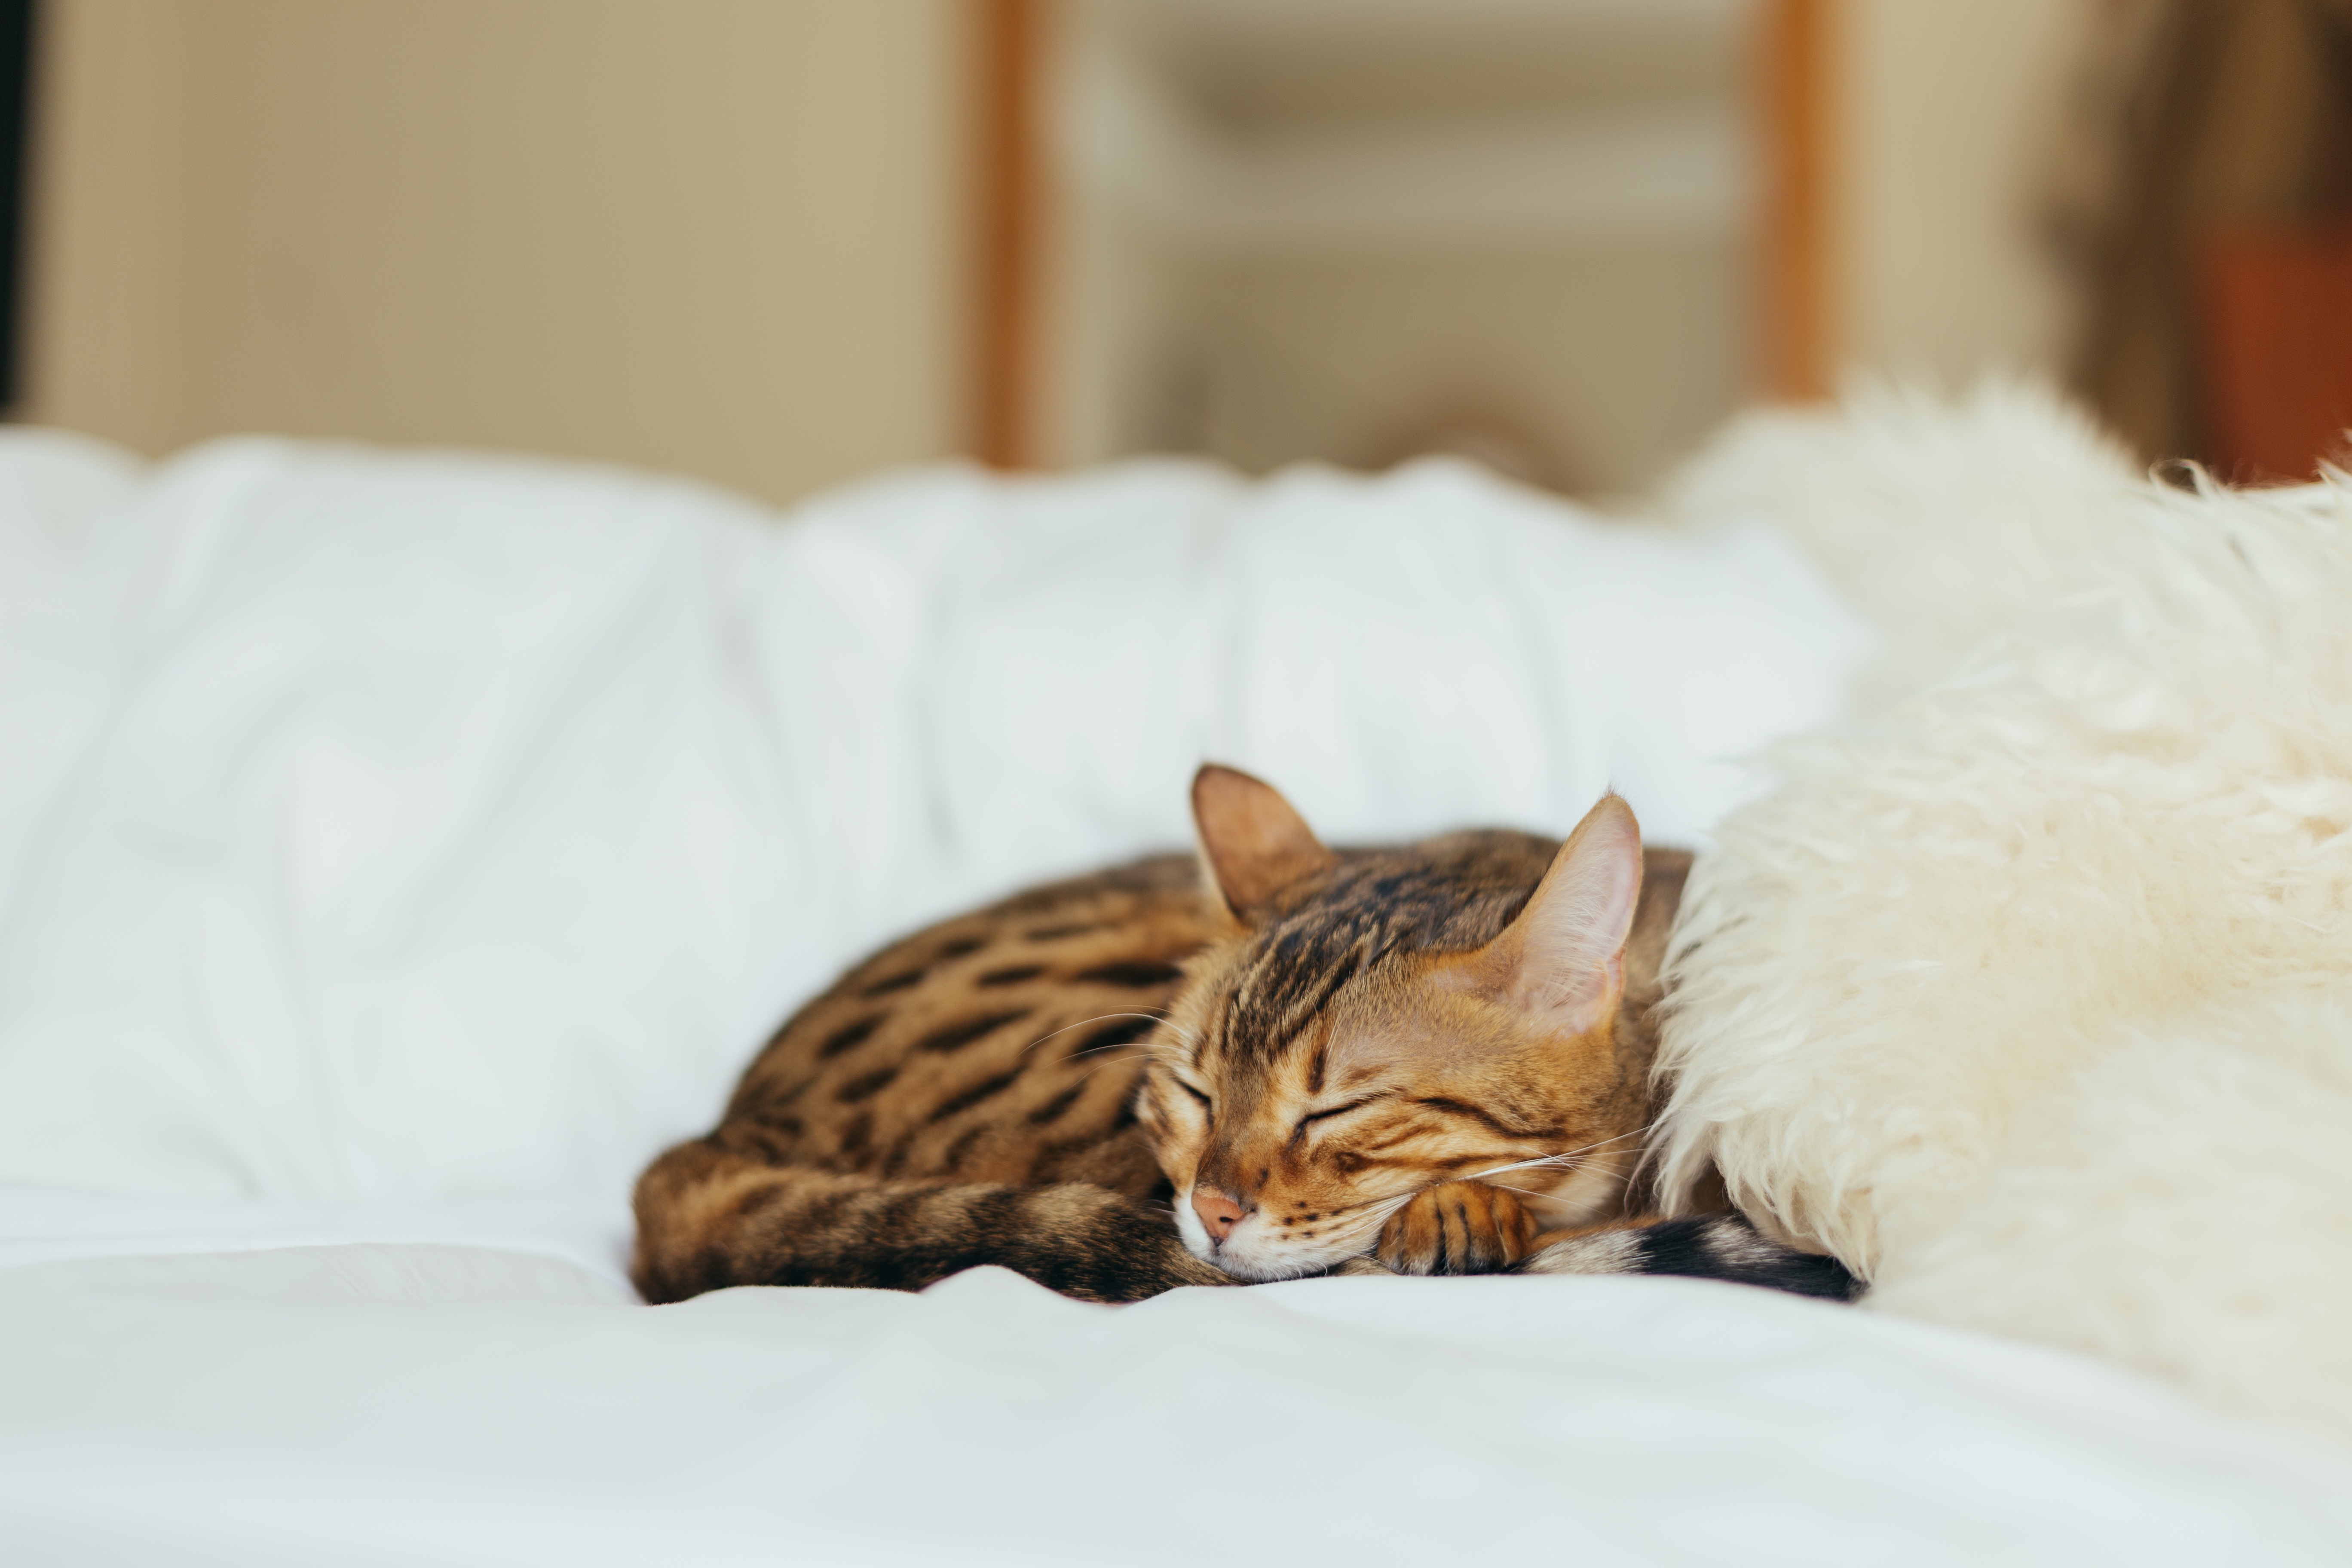
kitten, cat, mammal, nap, whiskers, sleep, vertebrate, bengal, small to medium sized cats, cat like mammal